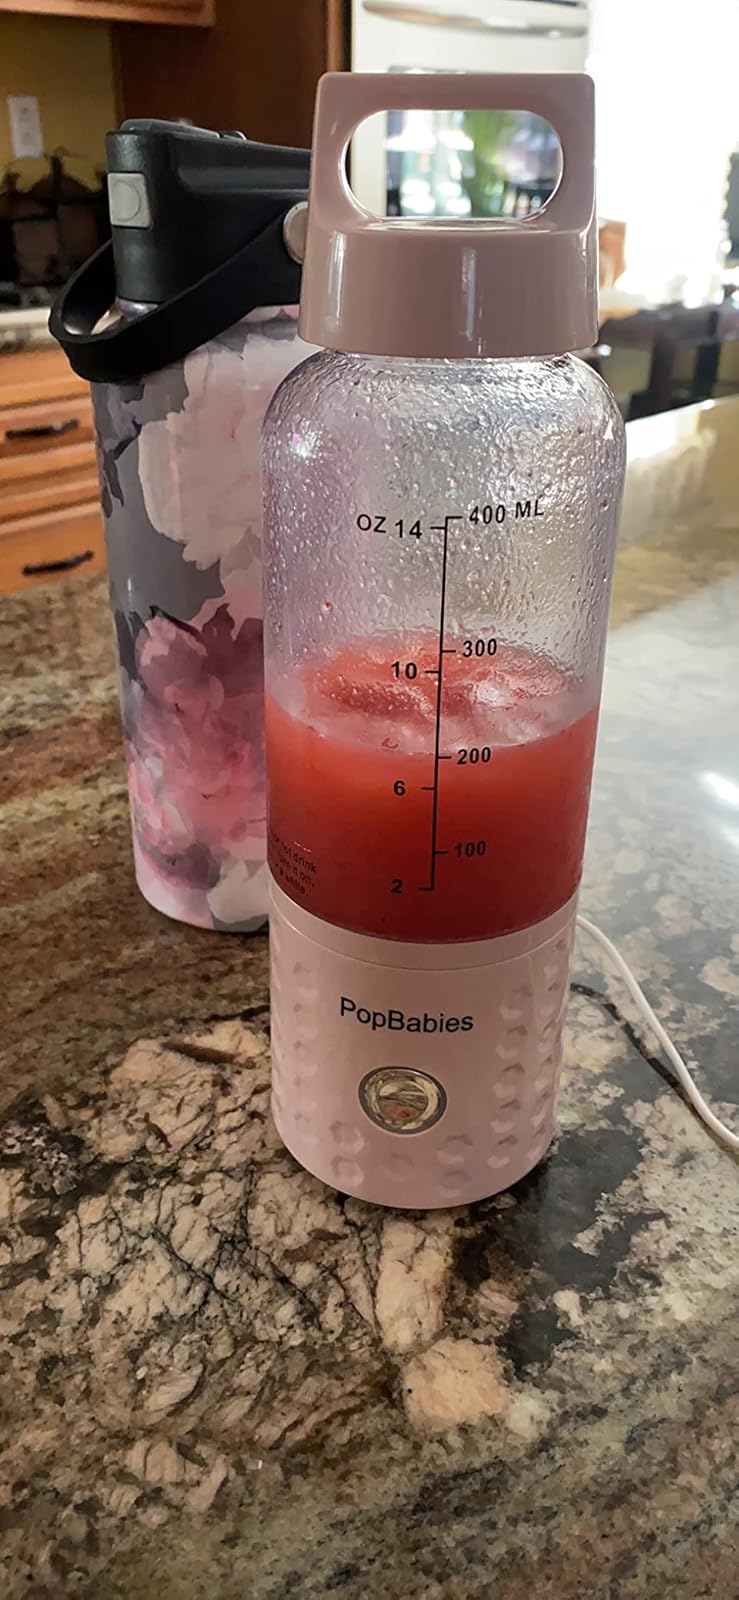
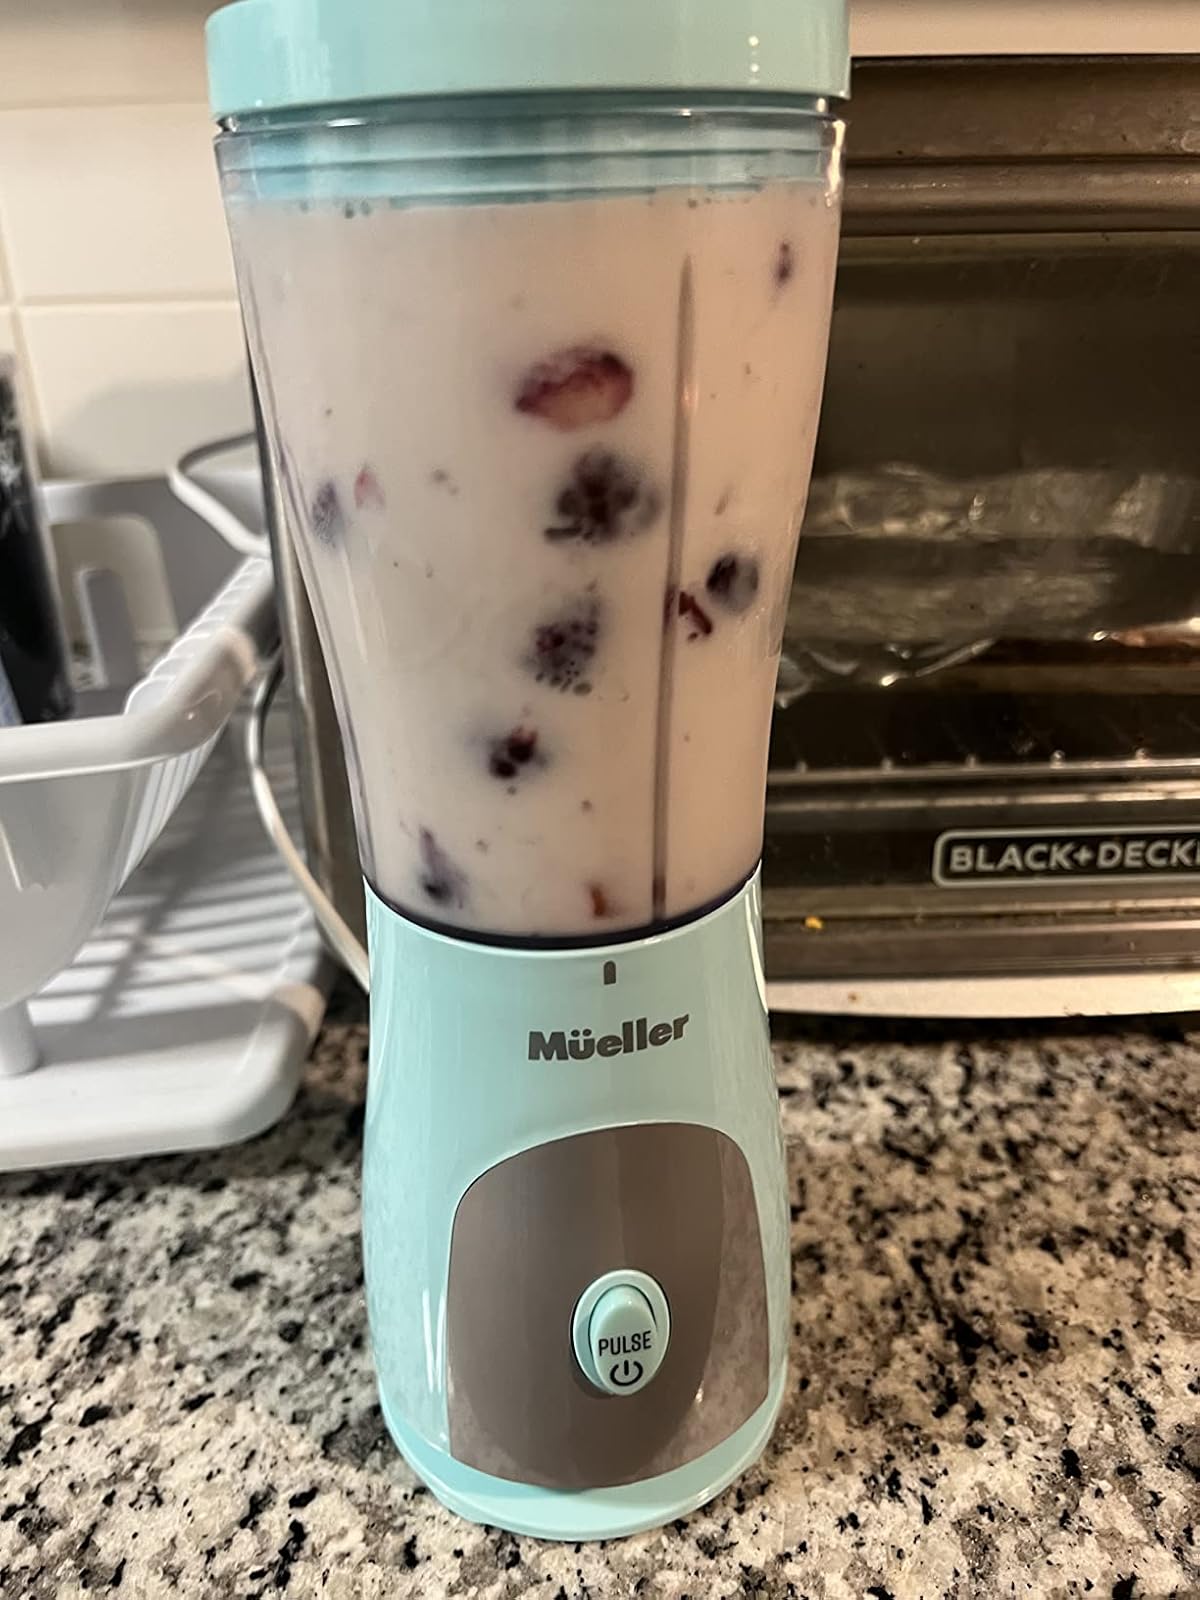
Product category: items_blender
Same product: no